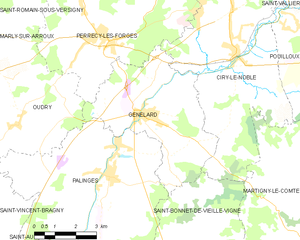
Carte des communes françaises